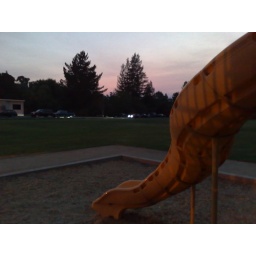
People tend to empty their dogs in school's grass area...